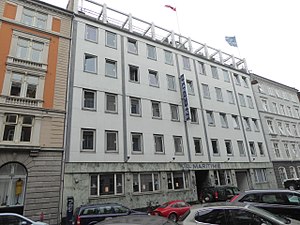
Peder Skrams Gade / Bebyggelse
Hotel Maritime i nr. 19. Bygningen er fra 1953.
Peder Skrams Gade er en gade i Indre By i København, der går fra Heibergsgade til Havnegade. Gaden er primært bebygget med etageejendomme med enkelte forretninger. Desuden er der et par hoteller.